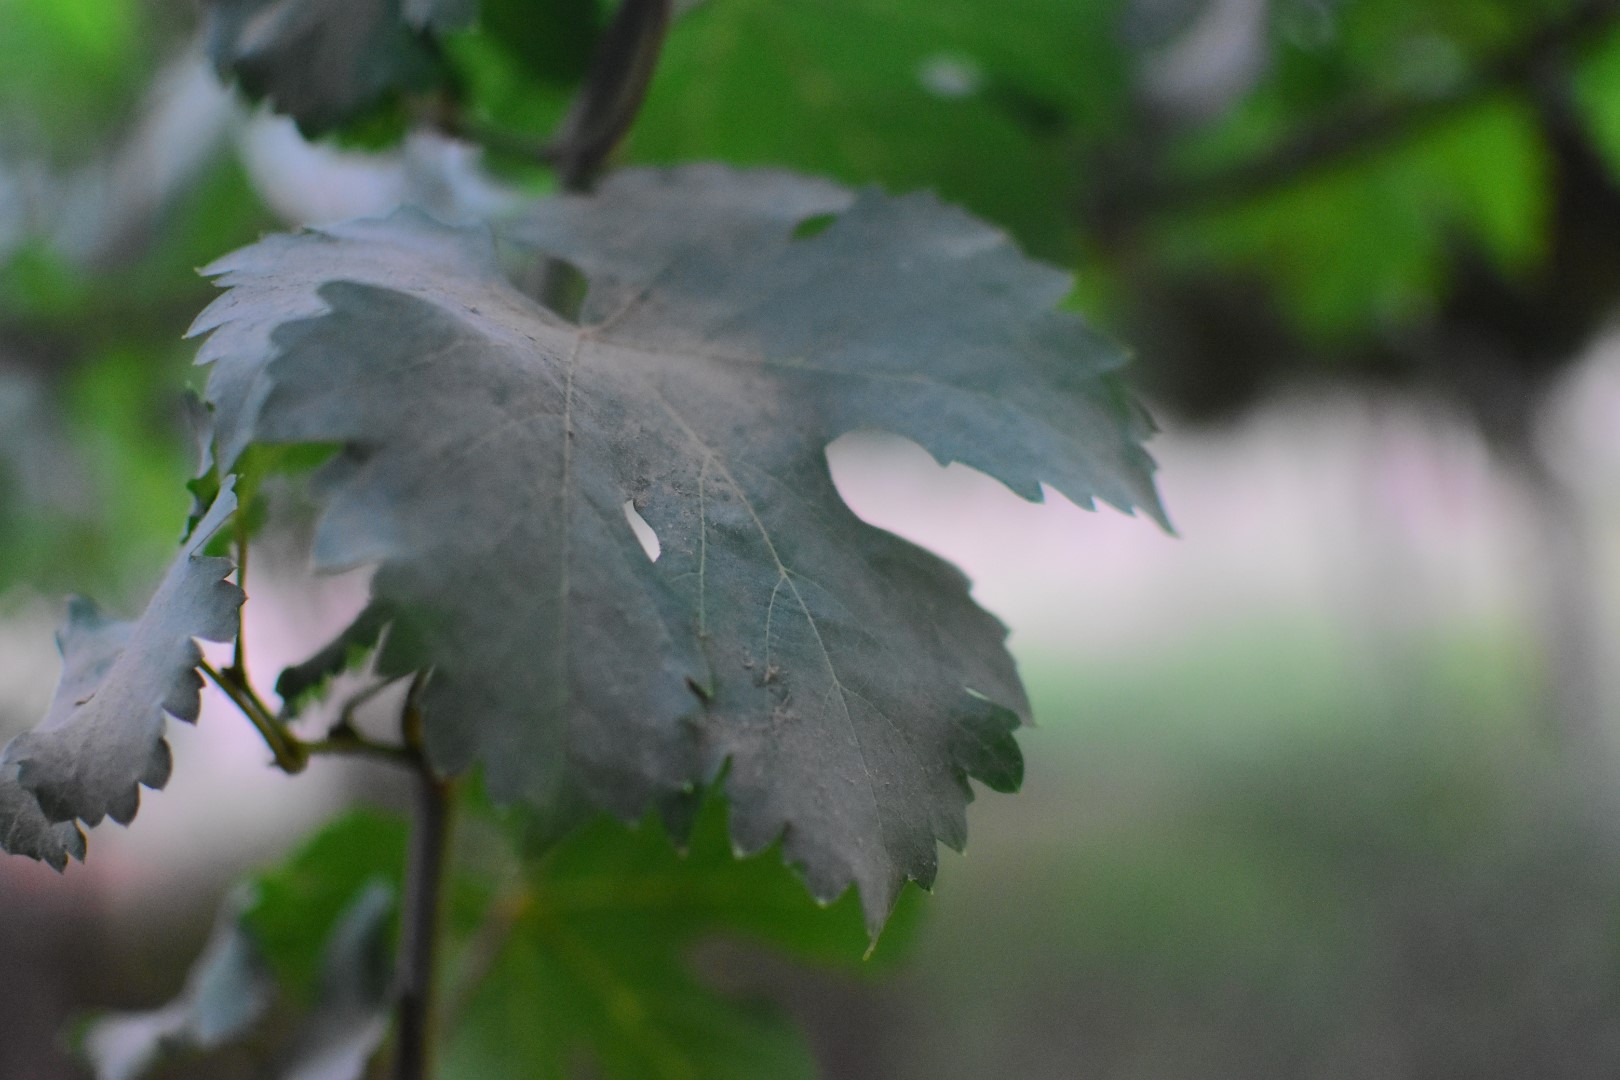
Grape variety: Aswud Balad